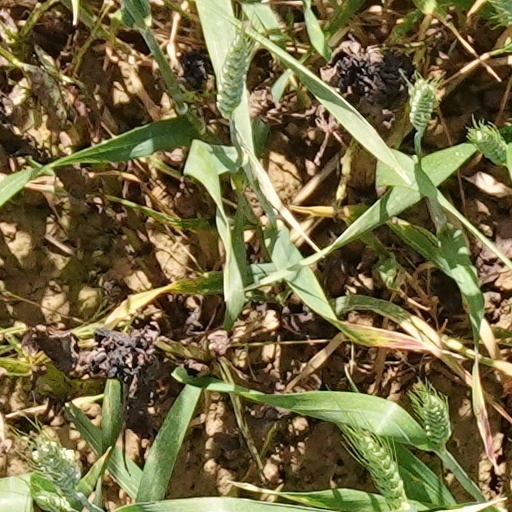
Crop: wheat